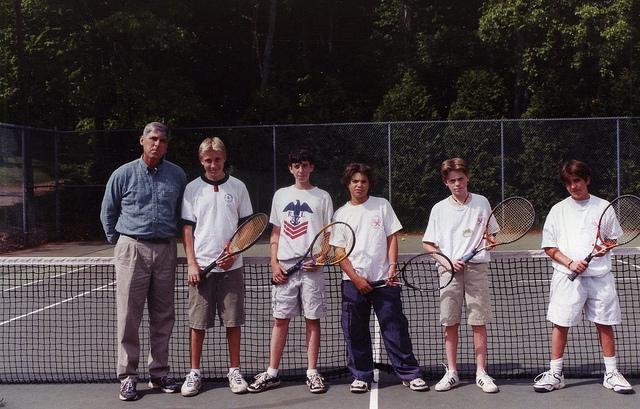
những cậu bé đang cầm vợt tennis và đứng cạnh một ông già ở trên sân